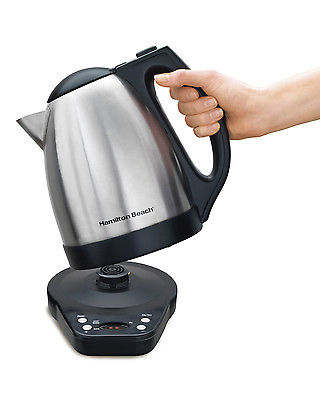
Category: kettle